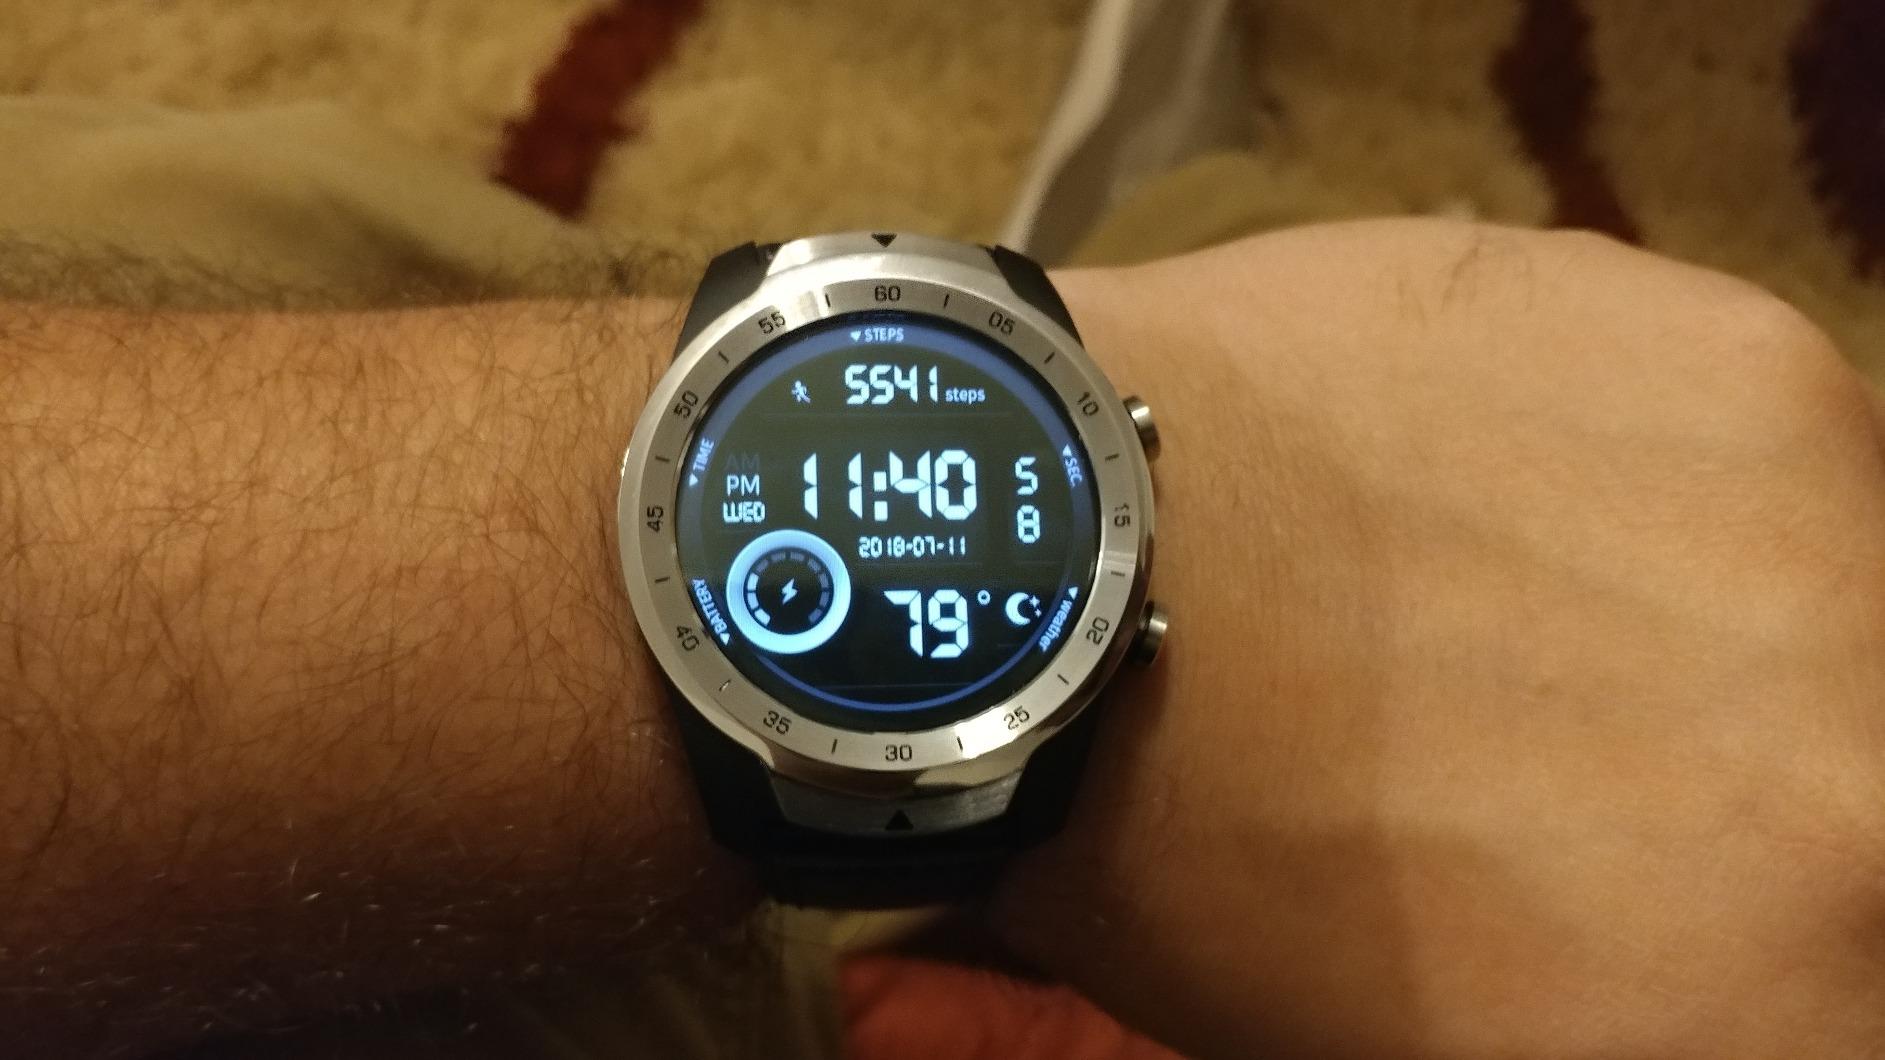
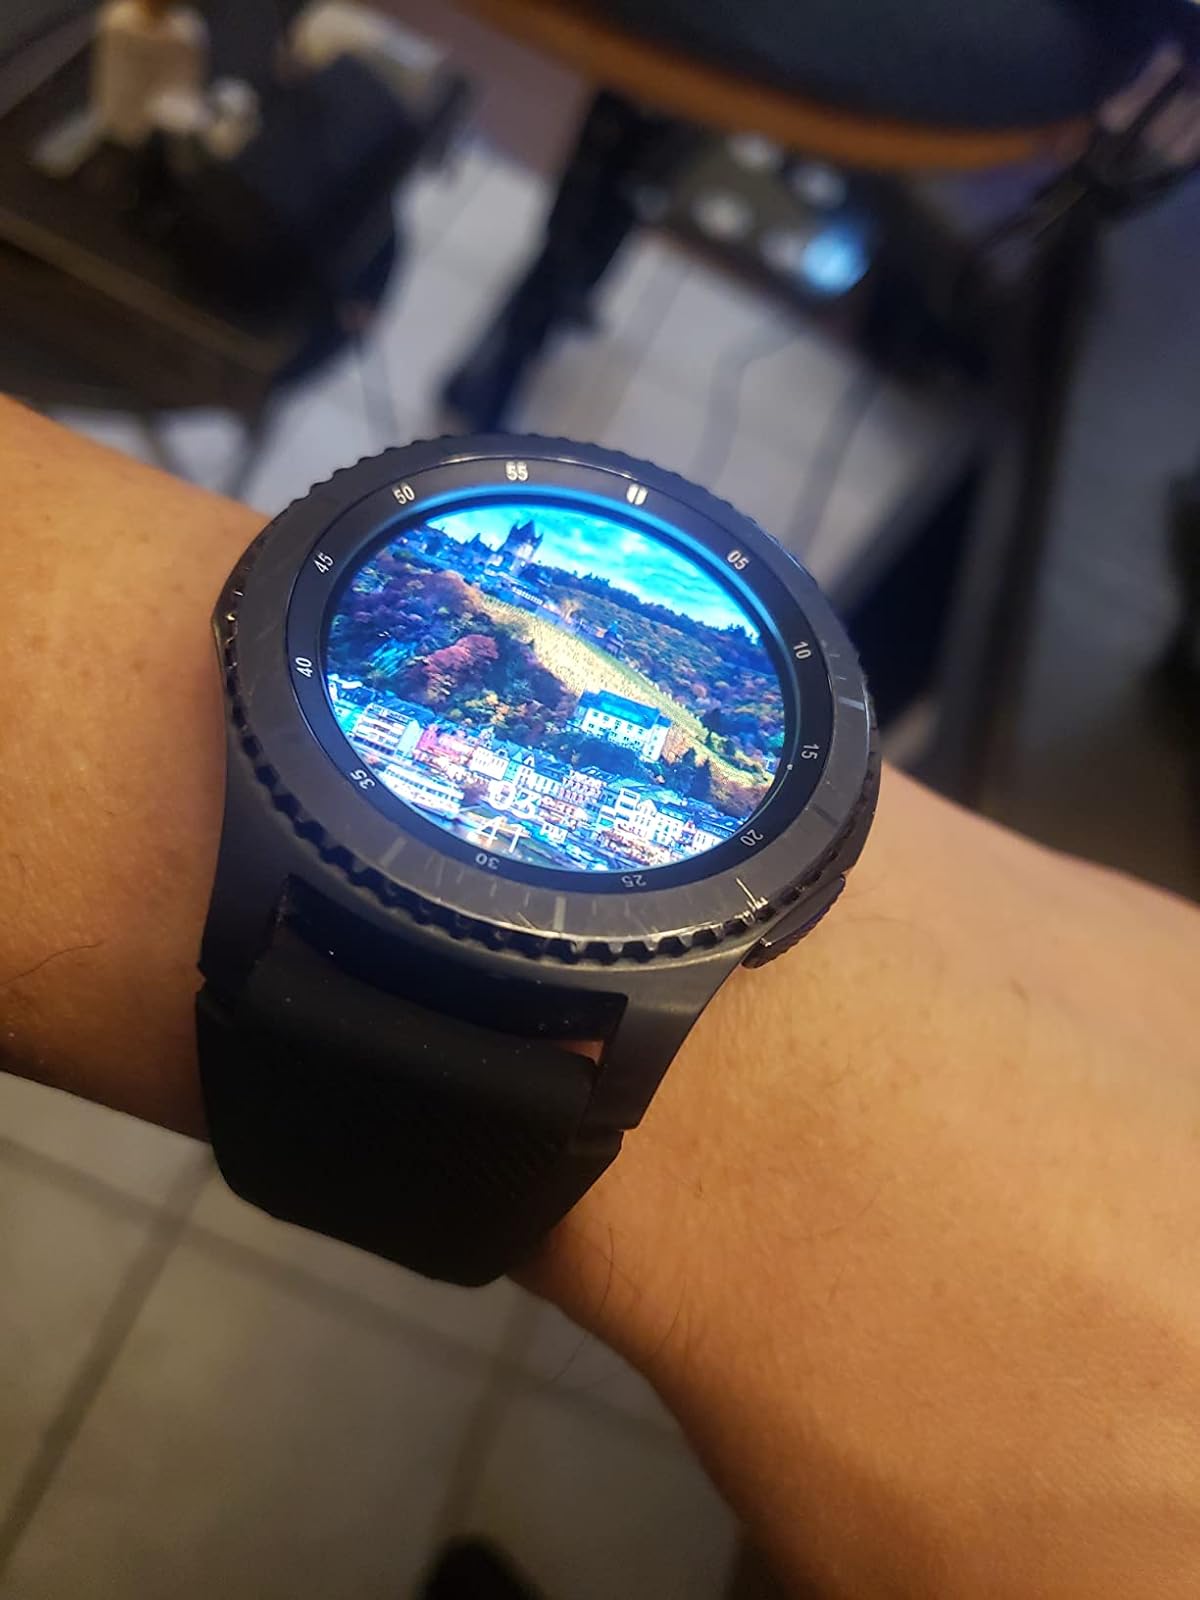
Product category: smartwatch
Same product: no